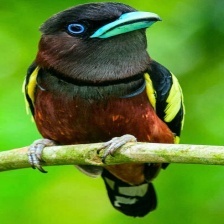
Species: BANDED BROADBILL
Scientific name: EURYLAIMUS JAVANICUS